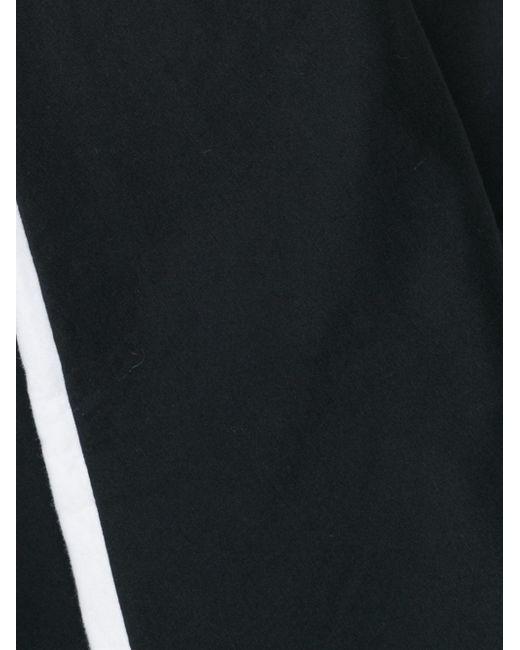
Kurze Krepphose mit weitem Bein für Damen